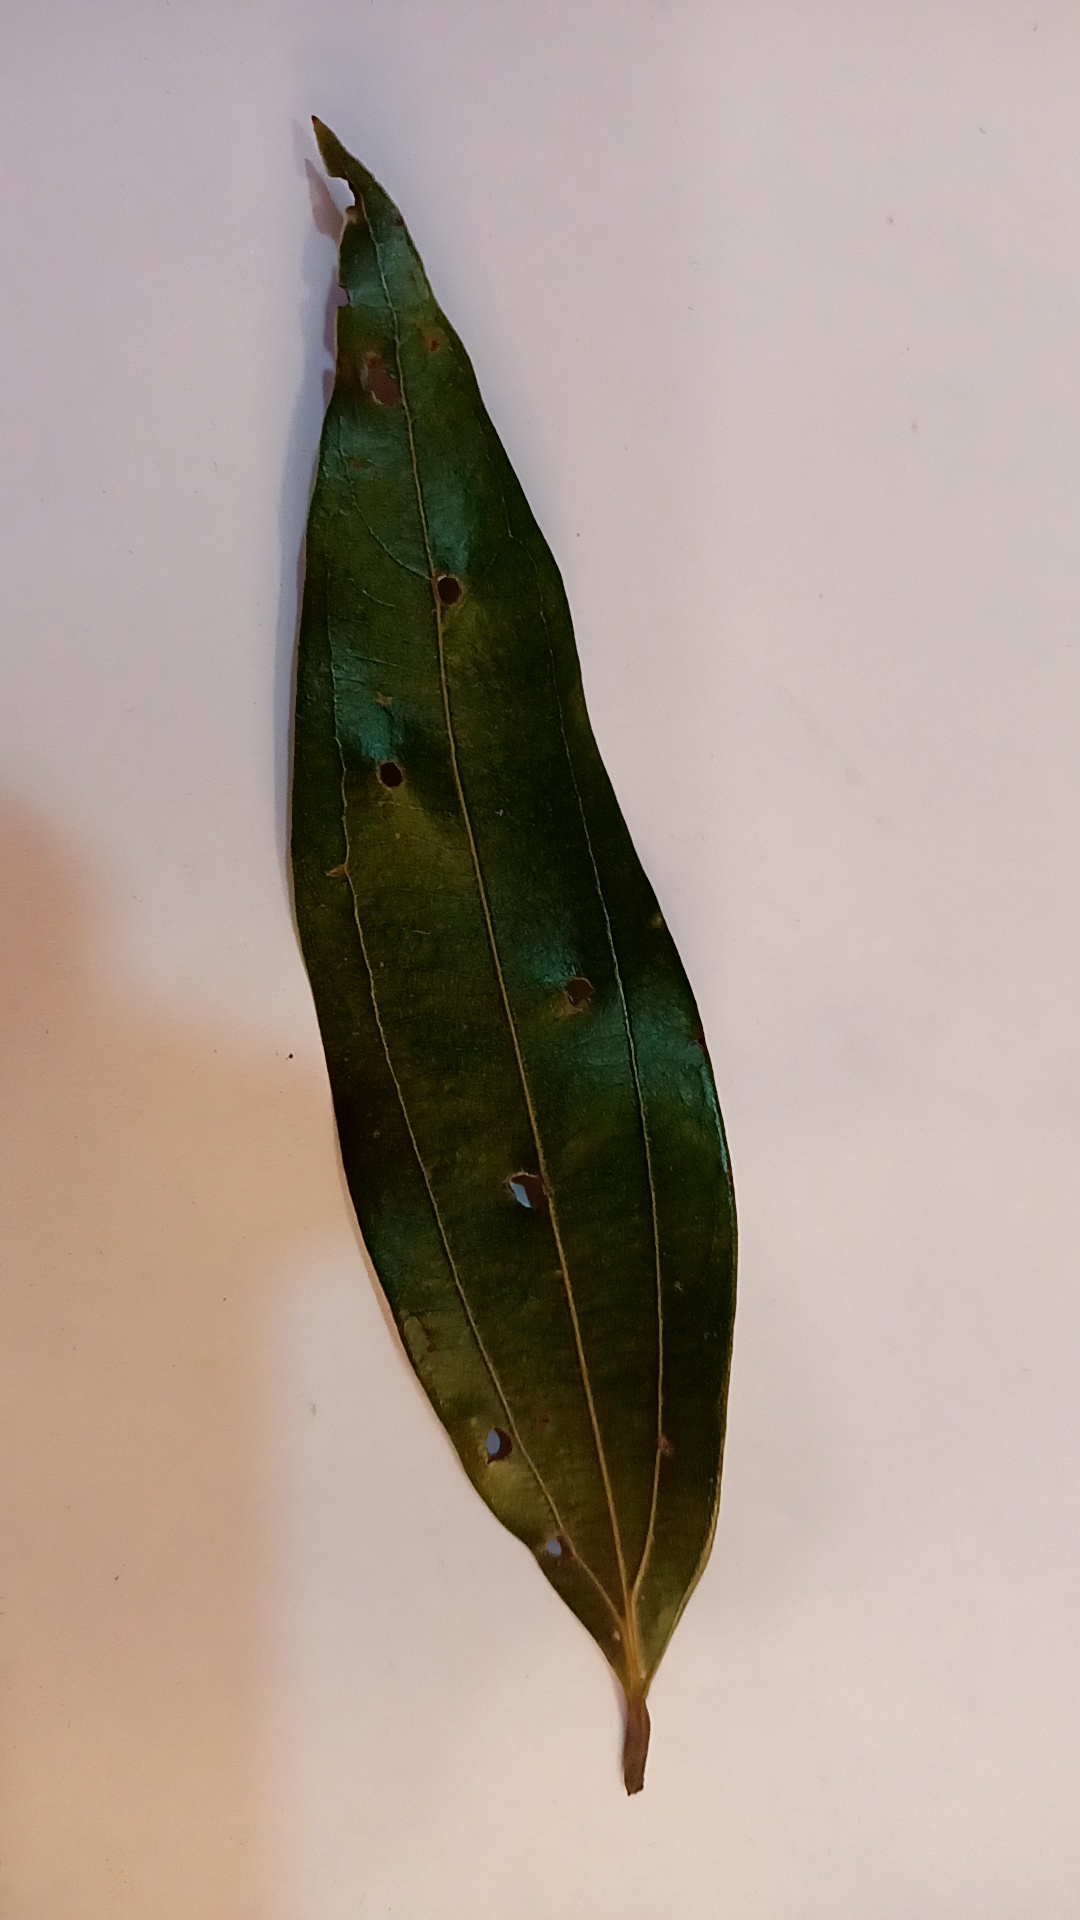
Label: Disease